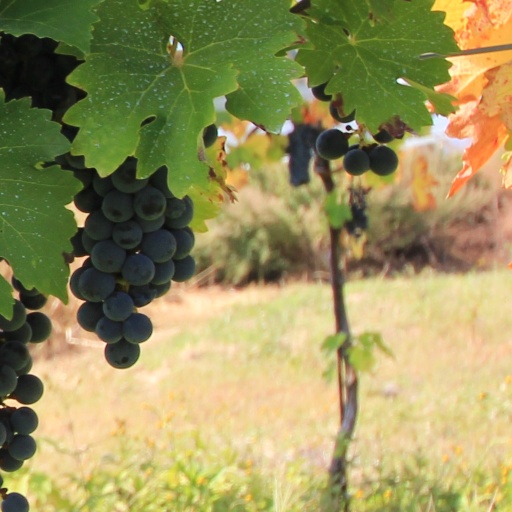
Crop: grape